Riverdale Country School

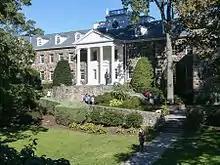

Founded in 1907 by Frank Sutliff Hackett and his first wife, Francis Dean (Allen) Hackett, Riverdale Country School is one of the oldest country day schools in the United States. Originally known as the Riverdale School for Boys, it began with 12 students and four teachers and promised scholarly, intimate teaching amid abundant recreational space. Describing his school as "an American experiment in education," Hackett later told "The New York Times": "We have tried to transform schools from mere nurseries of the brain into a means of nourishing the whole boy—mind, body, and spirit."